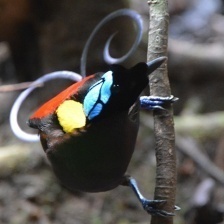
Species: WILSONS BIRD OF PARADISE
Scientific name: CICINNURUS RESPUBLICA